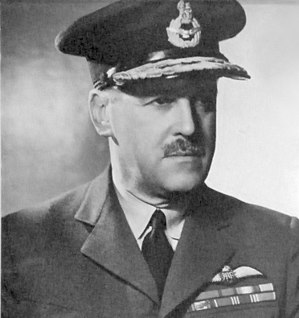
Trafford Leigh-Mallory
Sir Trafford Leigh-Mallory
Luftmarskal Sir Trafford Leigh-Mallory KCB, DSO med bjælke var en højtstående officer i Royal Air Force. Leigh-Mallory blev dræbt under 2. verdenskrig og var den højest rangerende britiske officer, som blev dræbt i krigen.